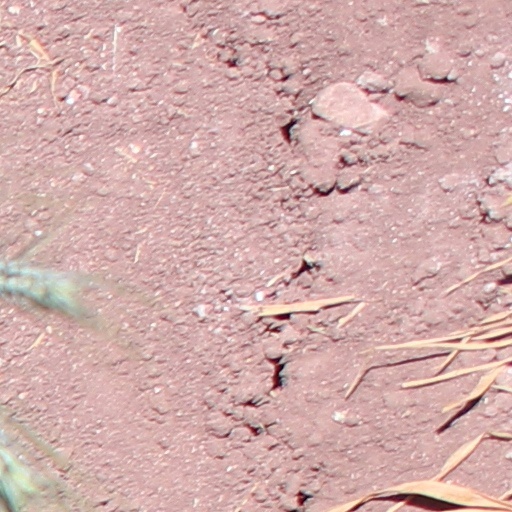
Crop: wheat